Question: Please indicate a possible affordance area of hold_axe that can be used for holding
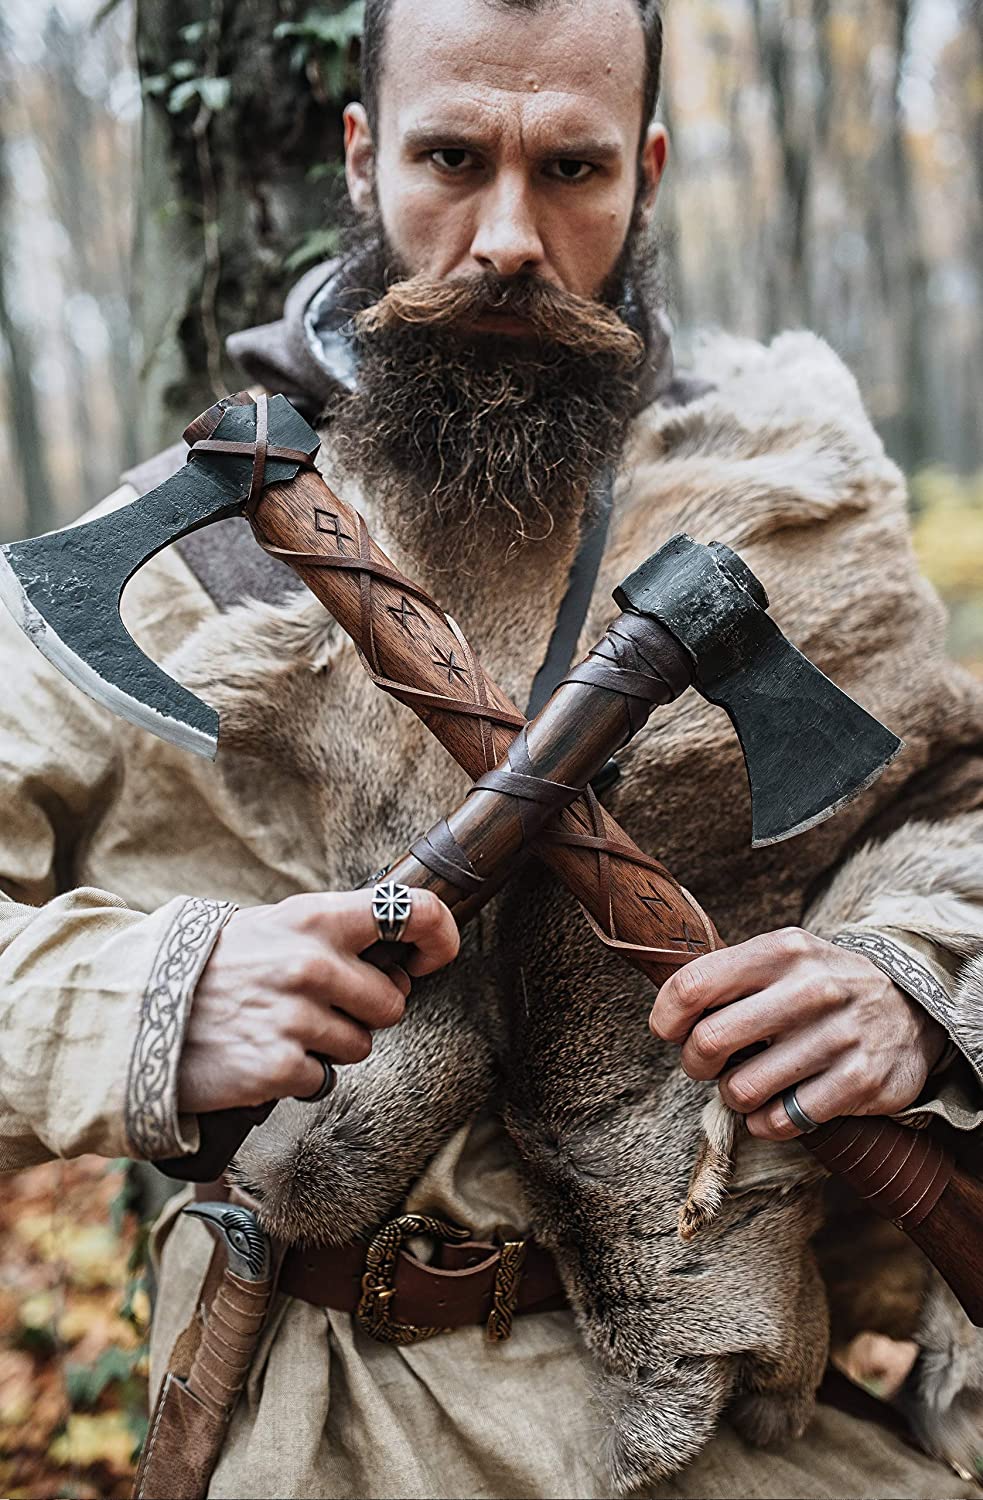
Answer: [237.558, 463.266, 972.466, 1325.47]